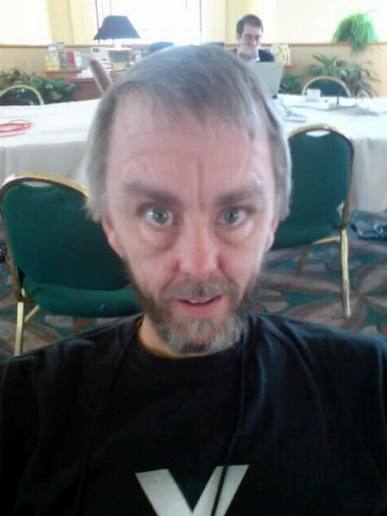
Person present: Yes